Pantalone

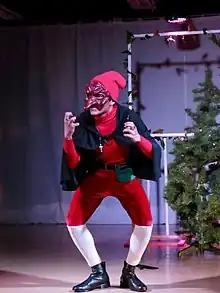
Tomás Marín Gómez as Pantaleón

The traditional Pantalone stance is that of a hunch-backed old man. He walks with his hips forward, allowing him to make larger strides when he walks. The hunched shape restricts his legs, which are bent and turned out at the knees. The feet have the heels together with the toes facing apart. His hands and feet move quickly, although his body is stiff, and his head is constantly moving. When he walks, his feet should be picked up more than would occur naturally. Pantalone is slow moving, and he has bouts of agility when there is high emotion, but it is followed by asthmatic breathing and panting. Pantalone is often short and skinny. A lot of Pantalone's comedy stems from the fact that his excitable actions greatly contradict the senile position that the actor takes. He often falls backwards, generally to bad news related in some way or another to his financials. When this occurs, he is often amusingly "turtle-like" and is often stuck in that position until assisted. Pantalone can do all of the movements of the other characters, but they are greatly hindered because of his old age. None of Pantalone's physical actions should look easy, for his is truly "the oldest of the old". In the well-known "all the world's a stage" speech in Shakespeare's "As You Like It" (II, vii), Jacques describes the second-last stage of life as "the lean and slippered pantaloon".